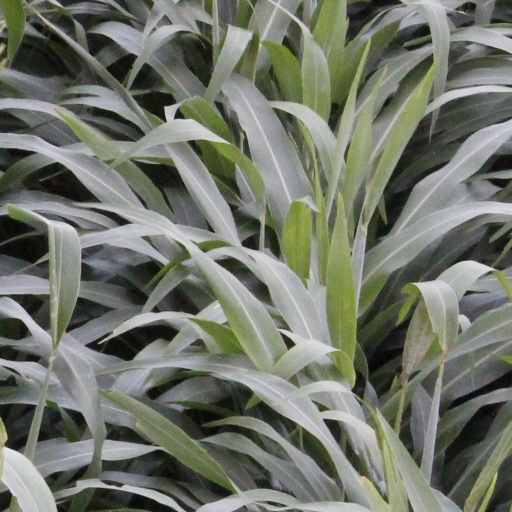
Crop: sorghum